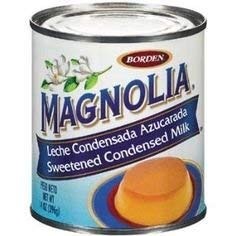
Item Name: Magnolia Sweetened Condensed Milk - 14.oz - Pack of 6 - SET OF 3
Value: 3.0
Unit: Count

Price: 26.89